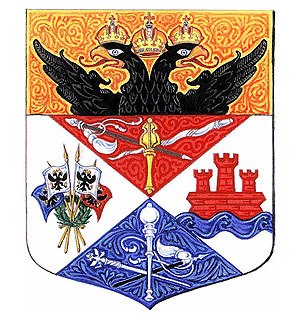
Novotjerkassk
Novotjerkassk er en by i Rostov oblast i Sydlige føderale distrikt i Den Russiske Føderation. Byen ligger omkring 45 km nordøst for Rostov ved Don og har 168.766 indbyggere.